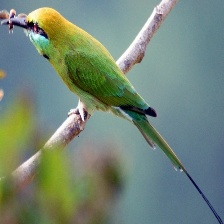
Species: ASIAN GREEN BEE EATER
Scientific name: MEROPS ORIENTALIS
ImageNet parent category: bee_eater